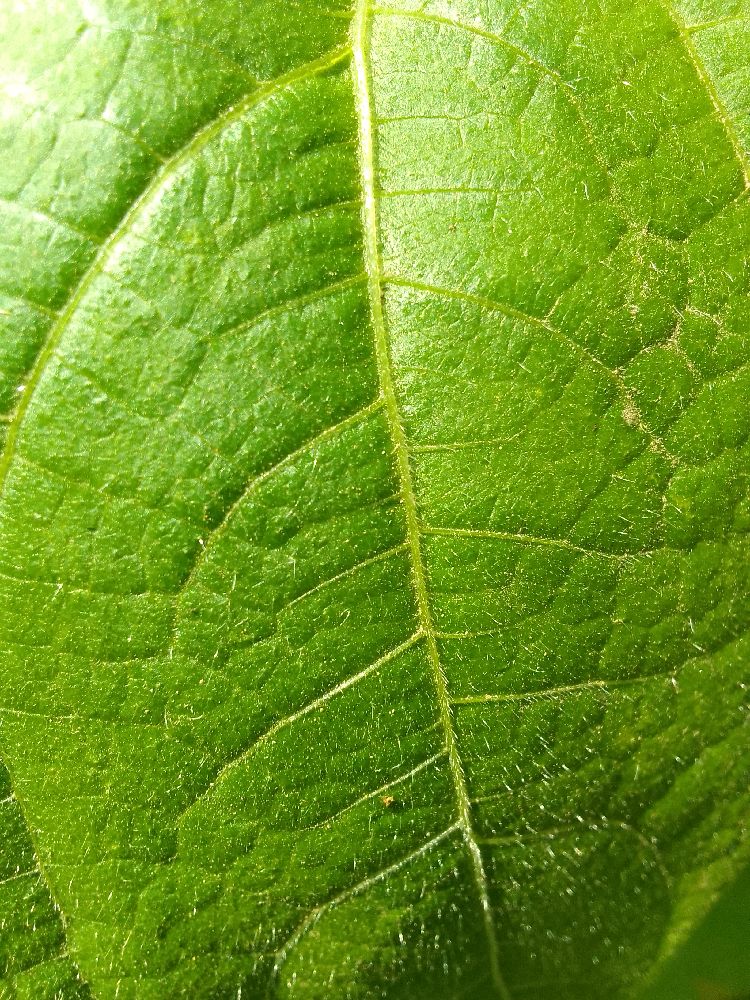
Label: healthy